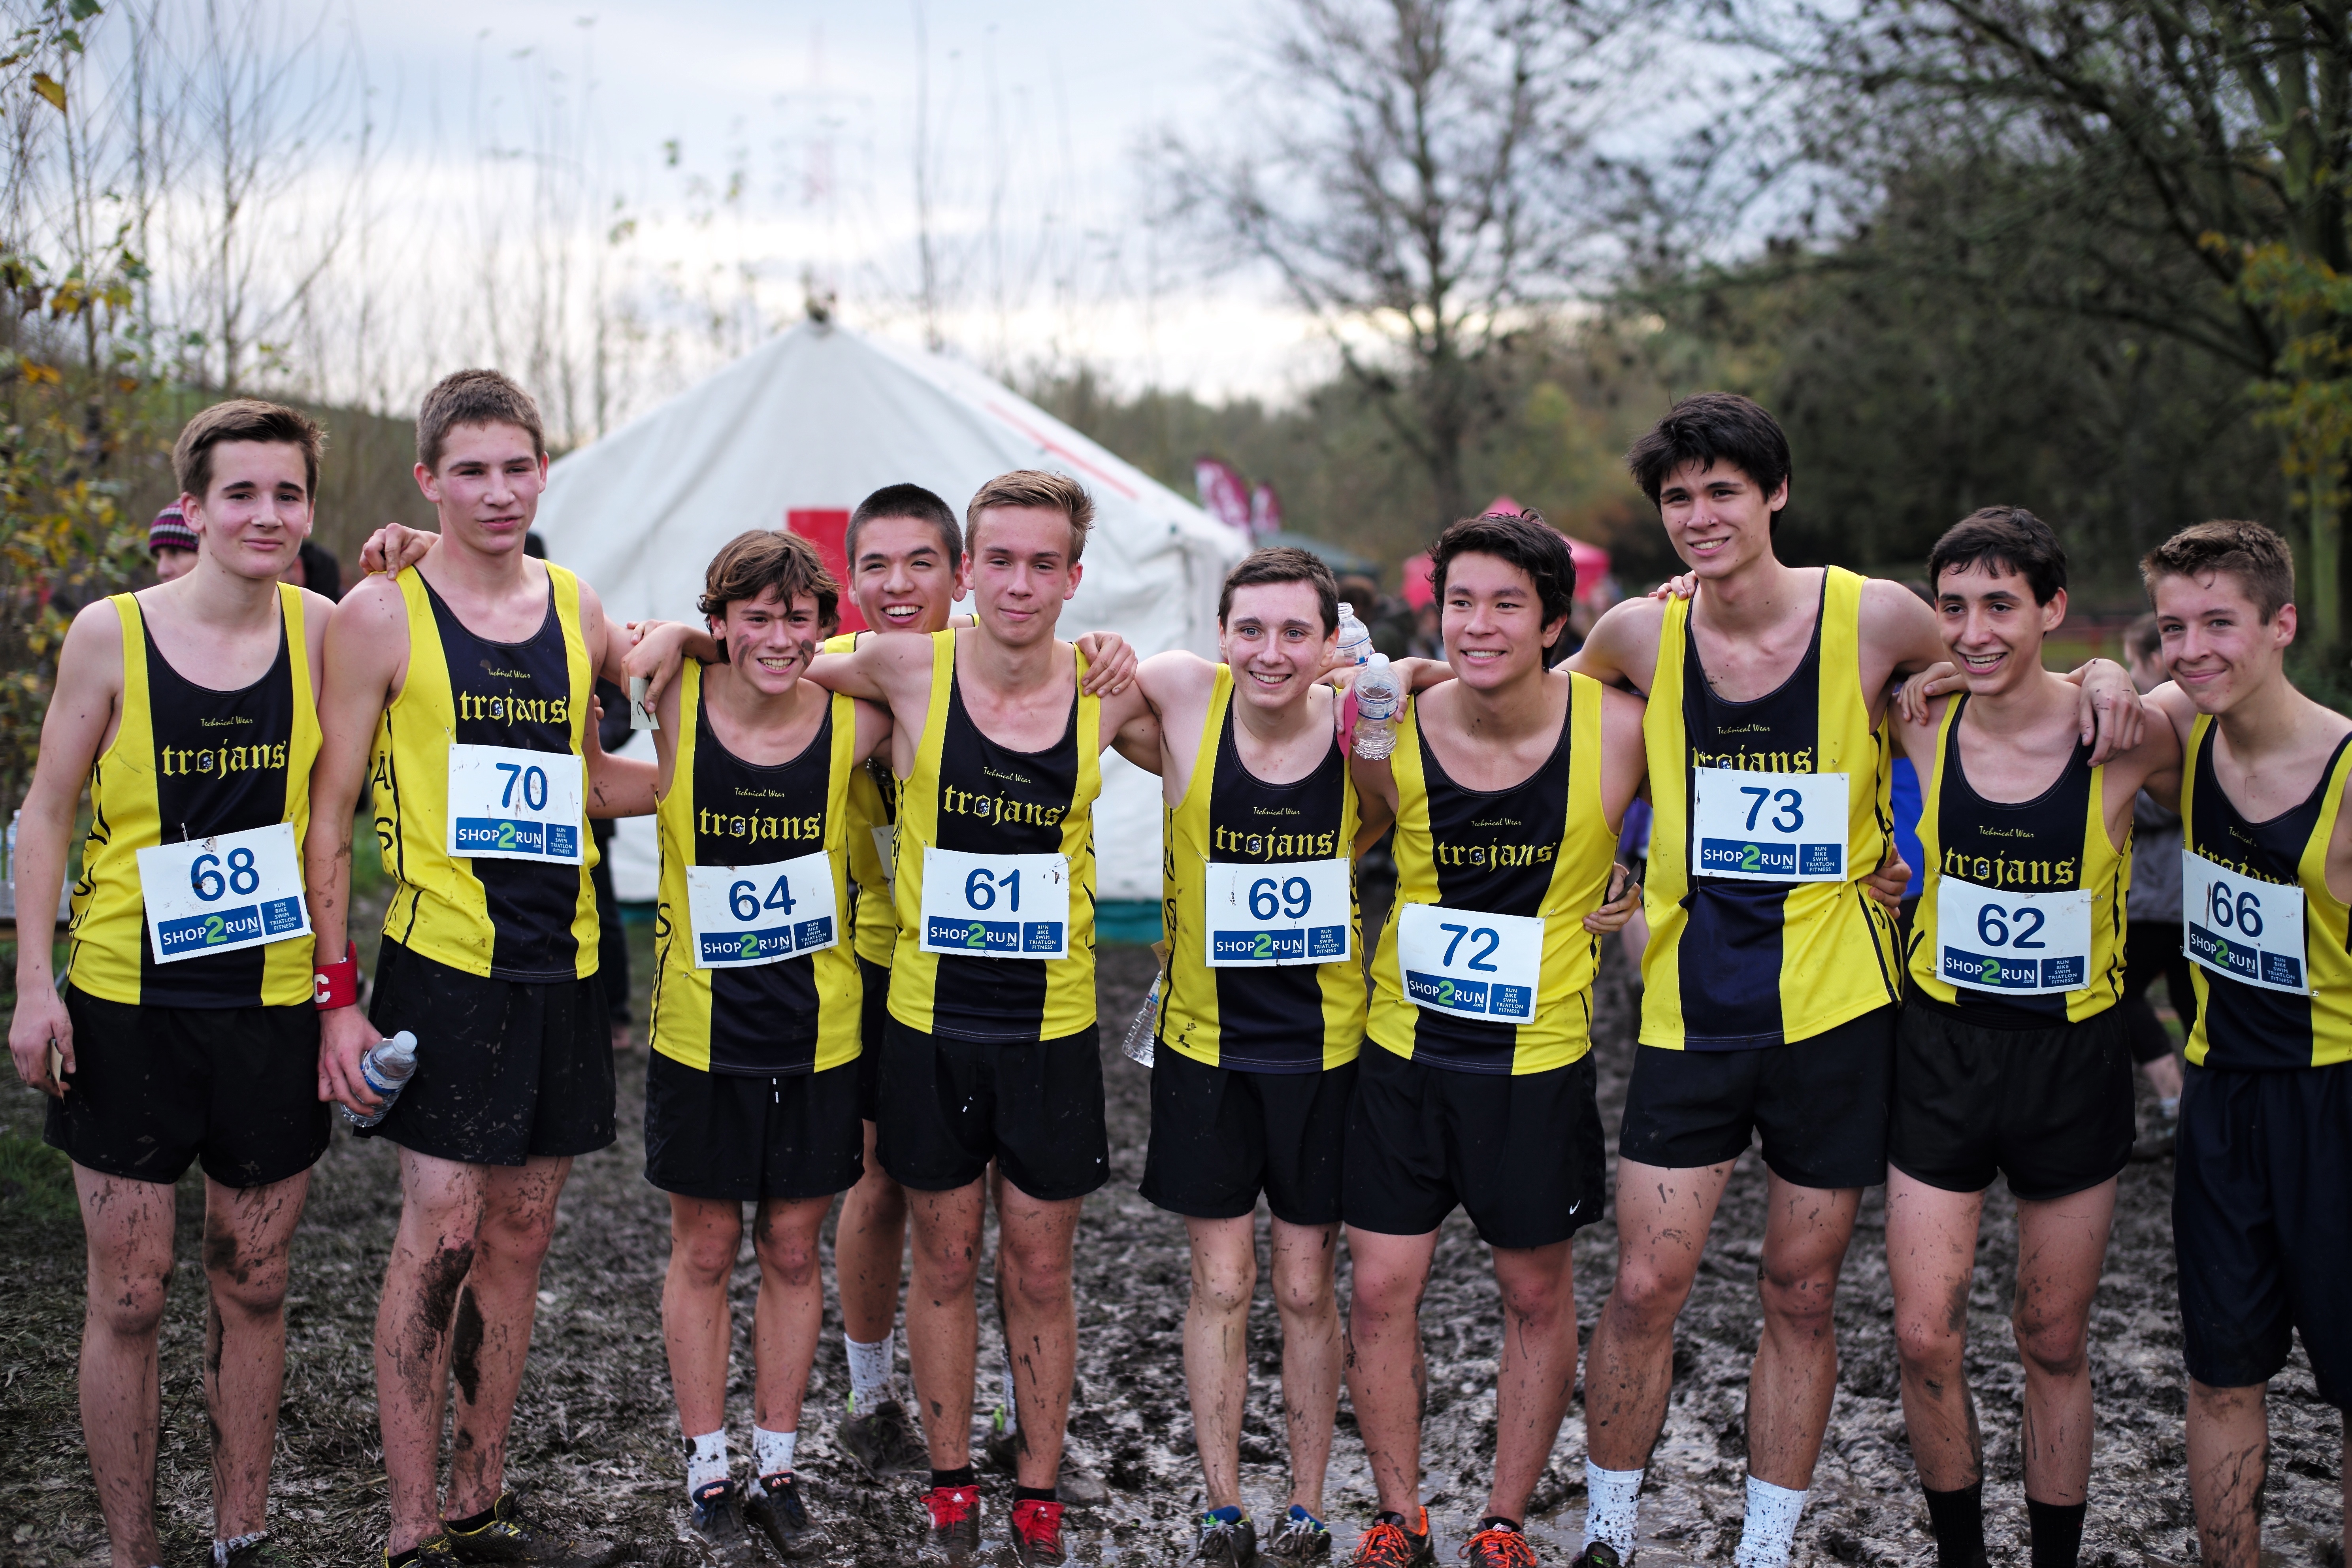
person, running, recreation, race, marathon, team, sports, endurance, athletics, physical exercise, outdoor recreation, human action, individual sports, endurance sports, ultramarathon, duathlon, track and field athletics, long distance running, cross country running, half marathon, middle distance running, 800 metres